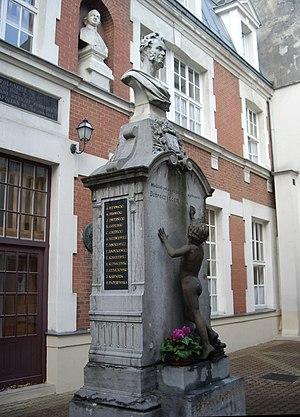
Buste de Seweryn Gałęzowski (1801-1878) par Cyprian Godebski (1835-1909) à l'École polonaise de Paris. A l'arrière-plan, buste de S. Konarski
La Grande Émigration est un départ massif des Polonais en exil qui débuta en 1831 et se prolongea jusqu'en 1870. Cette vague d'émigration fait suite à la défaite de l’Insurrection dite de Novembre et les repressions qui la suivirent. Elle est appelée « la Grande » en raison de son ampleur mais aussi pour souligner le rôle culturel et politique majeur qu’elle a joué dans l’histoire de la Pologne et de la France. Les soulèvements polonais de 1848 et 1863 entraîneront de nouvelles arrivées de réfugiés.
Casimir Stryjeński né le 16 janvier 1853 à Carouge dans le canton de Genève et mort le 3 août 1912 à Patornay, est un professeur et homme de lettres franco-polonais.